Harvey Wallbanger

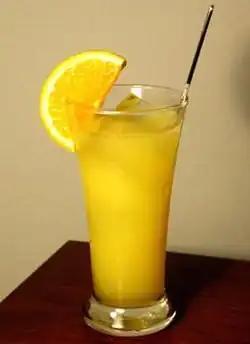

The Harvey Wallbanger is a mixed drink made with vodka, Galliano, and orange juice. It is a variant of the screwdriver, and was very popular in the United States in the 1970s.